House of Medina Sidonia

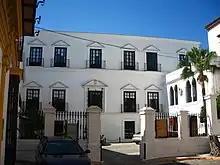
Ducal Palace of Medina Sidonia, ancestral home of the lineage in Sanlúcar de Barrameda.

At the end of 1494 or beginning of 1495, the 3rd Duke lent his support to the Adelantado Alonso Fernández de Lugo, who definitively conquered Tenerife, which brought the house sugar mills and real estate in the Canary Islands. In 1497 an armada commanded by Pedro de Estopiñán departed from Sanlúcar and occupied Melilla, in the kingdom of Tlemcen near the border with the kingdom of Fez. The kings named the Duke governor and lieutenant of Melilla and made a release on his revenues of 4,400,000 maravedies for the military expenses of the place. Melilla was an outpost that would serve as support to the trade that from Sanlúcar was maintained with Maghreb, which, although it was prohibited for religious reasons, was for the ducal treasury more important than the one maintained with the Indies. In 1498 the kings granted the lordship of Gaucín, Benarrabá, Algatocín, Benamaoya and Benhamahabu, all of them places in the Serranía de Ronda. In 1503 a new entailed estate of the house was approved and included Huelva, Jimena, San Juan del Puerto, the dozavo de Palos, Olivares and Villafranca.